Siemens Desiro

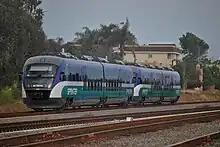
SPRINTER at Oceanside

CFR Călători, Romania's national railway operator, is one of the largest users of the Siemens Desiro trainsets (as the light train variant). Introduced since 2003, CFR Călători operates 120 diesel Desiro trainsets, and uses them for both its "Inter Regio", and "Regio" services, but mainly on its "Regio" trains. The trains, designated as CFR Călători Class 96, are nicknamed "" ('The Blue Arrow'). There was some criticism of the use of Desiros for CFR Călători's long-distance services because they were considered to be uncomfortable. CFR Călători had refitted them, and is now using Desiros mainly on its medium- and short-distance routes. For example, it is planning to use them as part of a proposed commuter link in Bucharest and Ilfov County.